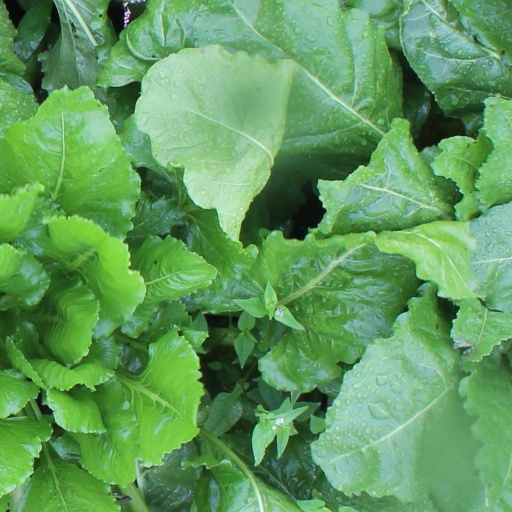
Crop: sugar beet